Polymer capacitor

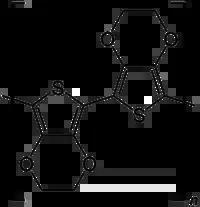
Structural formula of PEDOT

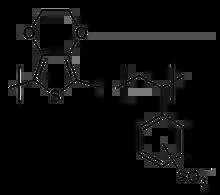
Structural formula of PEDOT:PSS

Poly(3,4-ethylenedioxythiophene), abbreviated PEDOT or PEDT is a conducting polymer based on 3,4-ethylenedioxythiophene or EDOT monomer. PEDOT is polarized by the oxidation of EDOT with catalytic amounts of iron(III) sulfate. The re-oxidation of iron is given by Sodium persulfate. Advantages of PEDOT are optical transparency in its conducting state, non toxic, stable up to temperatures of 280 °C and a conductivity up to 500 S/m. Its heat resistance allows polymer capacitors to be manufactured that withstand the higher temperatures required for lead-free soldering. Additional this capacitors have better ESR values as polymer e-caps with PPy electrolyte.